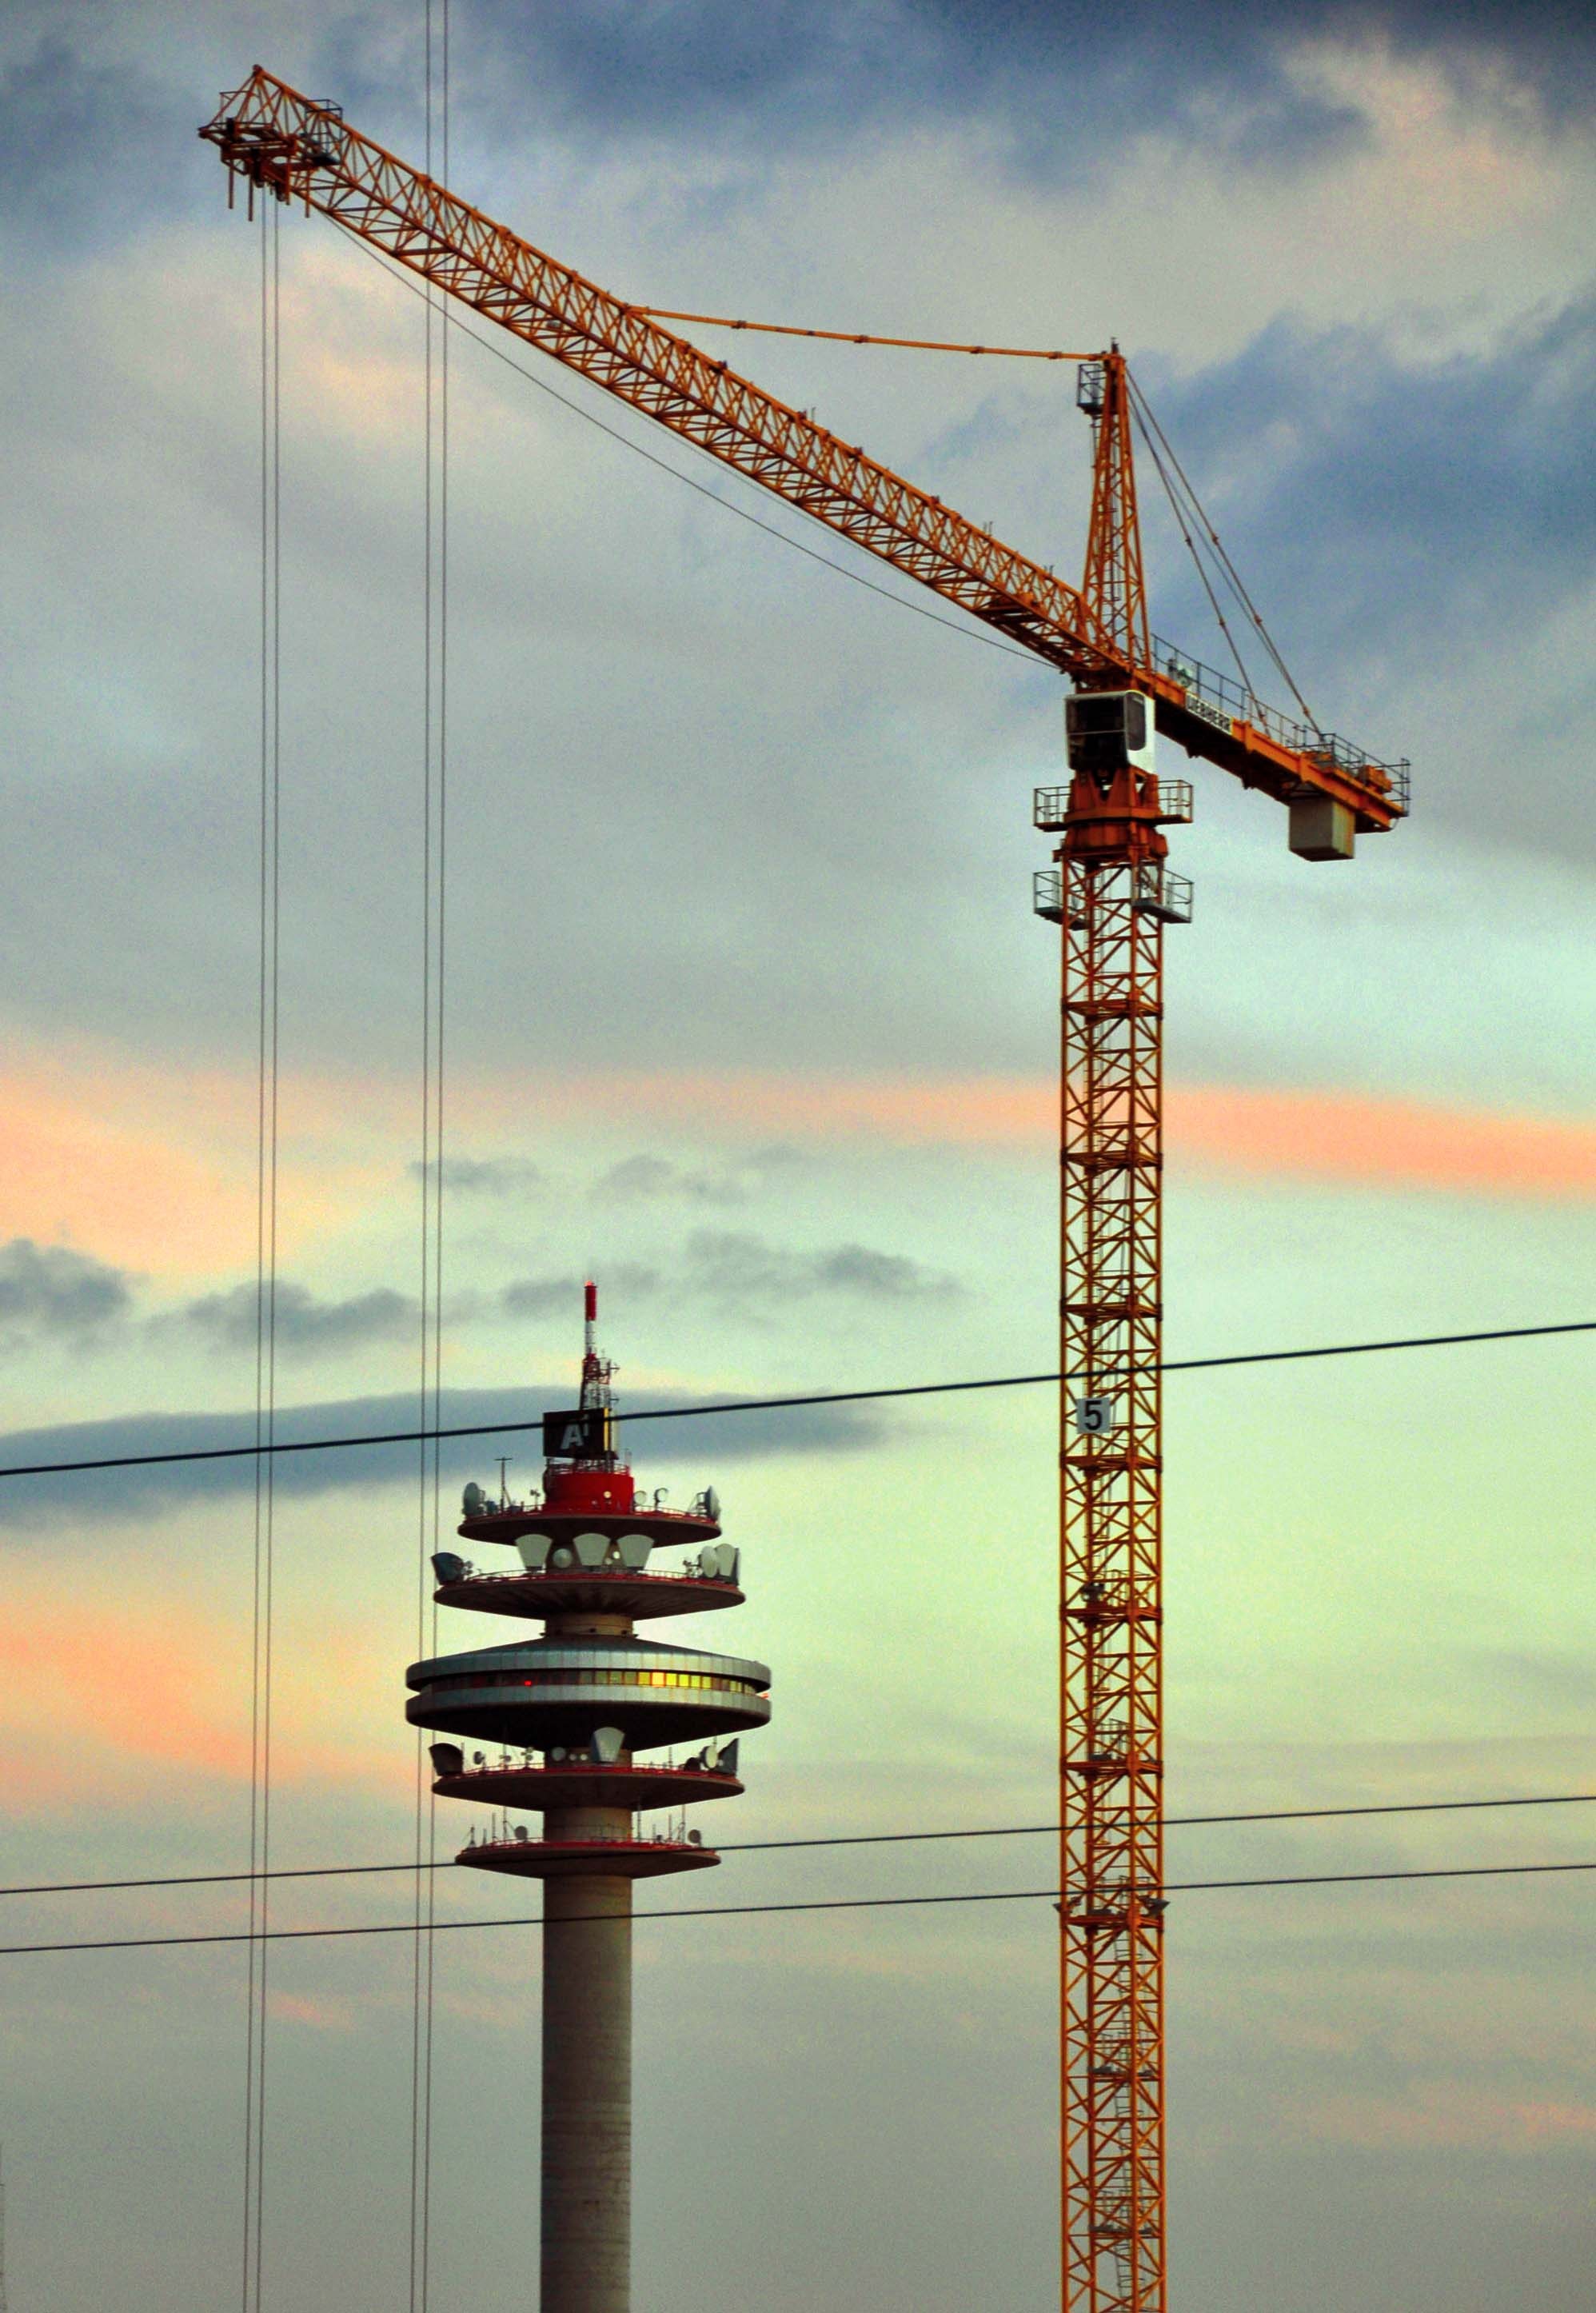
sea, reflection, vehicle, tower, mast, crane, boom, baukran, load crane, crane boom